A28 road

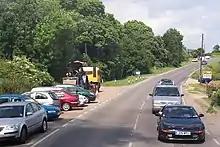
The A28 near Rolvenden

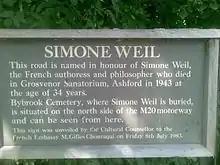
The commemorative plaque for "Simone Weil Avenue", a section of the A28 as it runs through Ashford

The A28 is a primary route in the counties of Kent and East Sussex in south east England, connecting Margate, Canterbury, Ashford and Hastings.